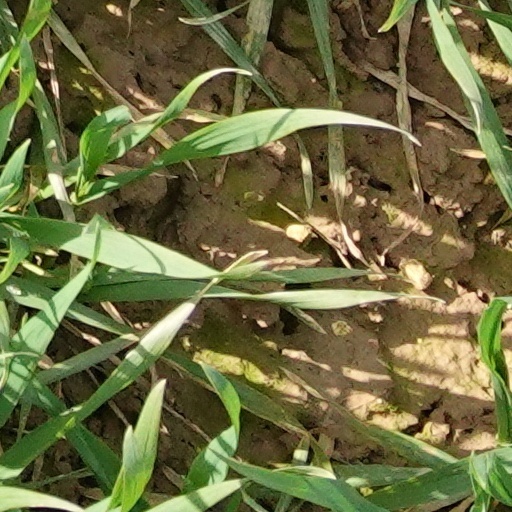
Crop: wheat